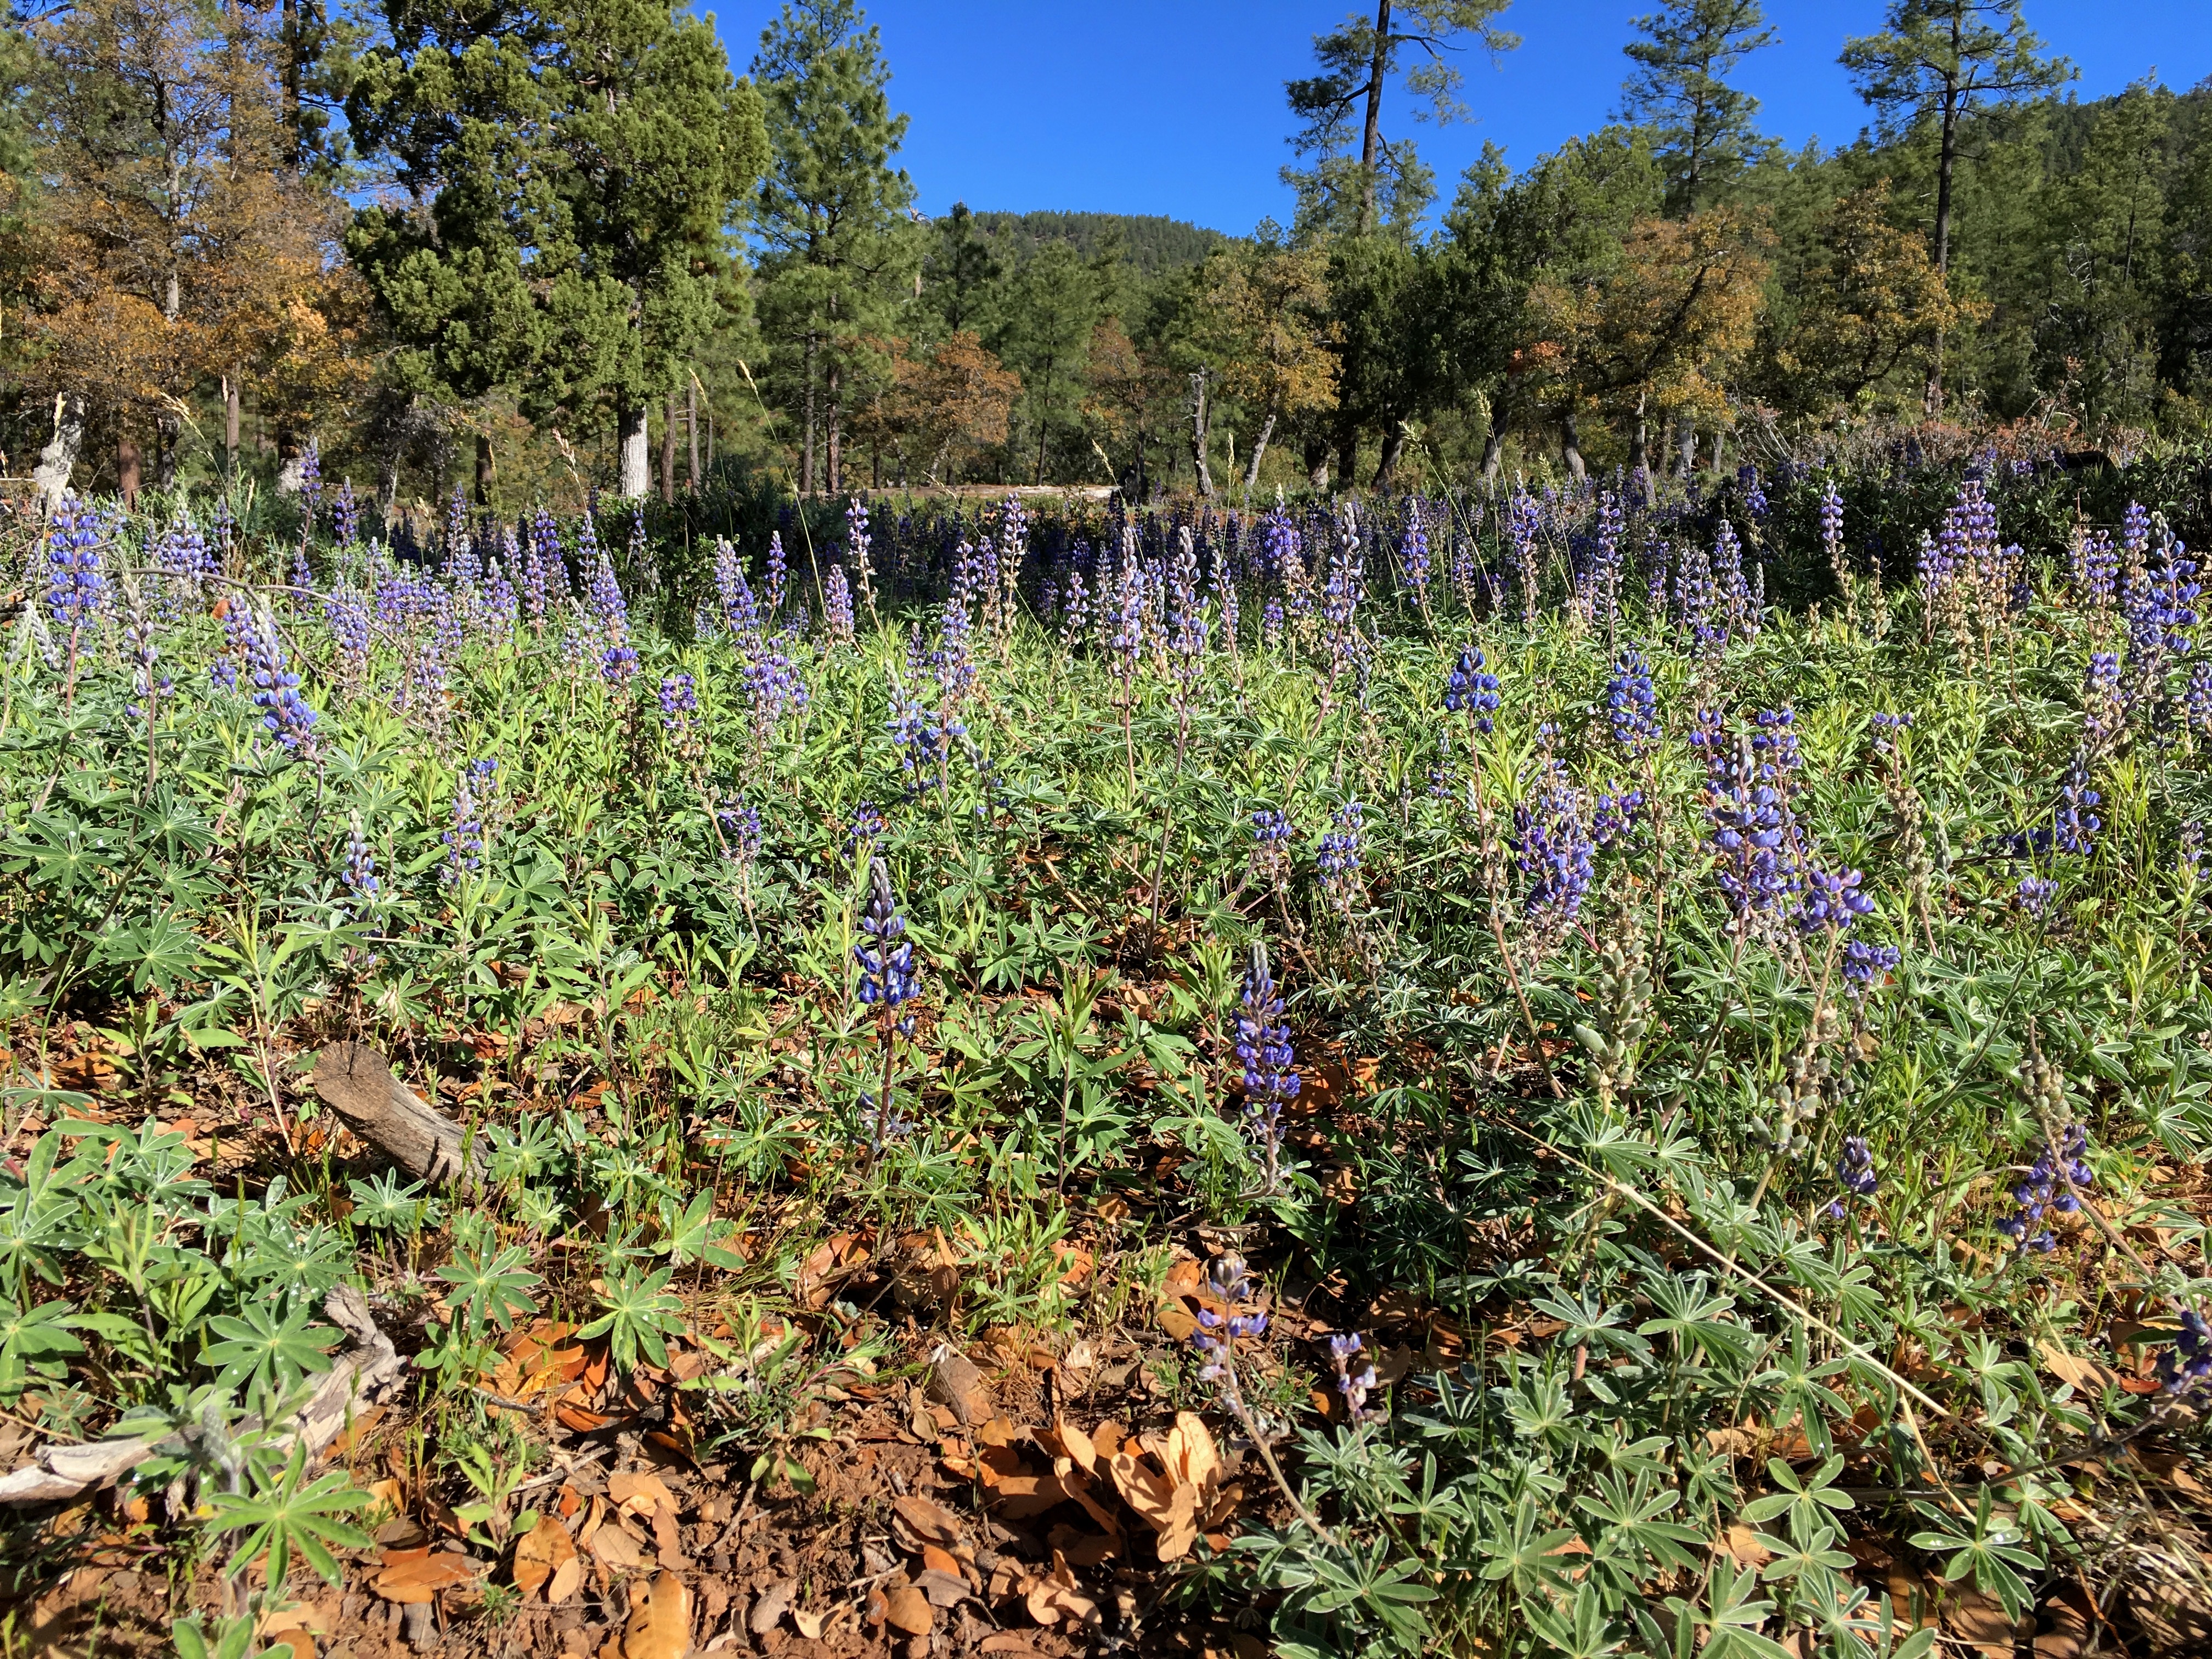
plant, trail, meadow, prairie, flower, botany, flora, lavender, wildflower, shrub, woodland, ecosystem, lupin, flowering plant, subshrub, land plant, english lavender